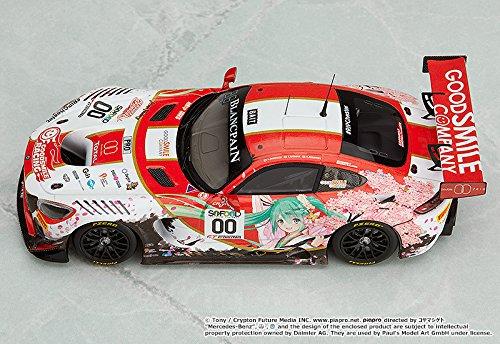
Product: Good Smile Racing Hatsune Miku Gt Project: 1: 43 AMG 2017 SPA24H Version Miniature Car
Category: Toys & Games | Toy Figures & Playsets | Playsets & Vehicles
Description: A 1: 43 scale miniature car of the good smile Hatsune Miku AMG that took part in the 24 hours spa race in Belgium in July 2017.
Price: $179.36
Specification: ProductDimensions:2.5x1.5x4.3inches|ItemWeight:5.9ounces|ShippingWeight:5.9ounces|DomesticShipping:ItemcanbeshippedwithinU.S.|InternationalShipping:Thisitemisnoteligibleforinternationalshipping.LearnMore|ASIN:B07DJ649RC|Itemmodelnumber:APR188969|Manufacturerrecommendedage:15yearsandup